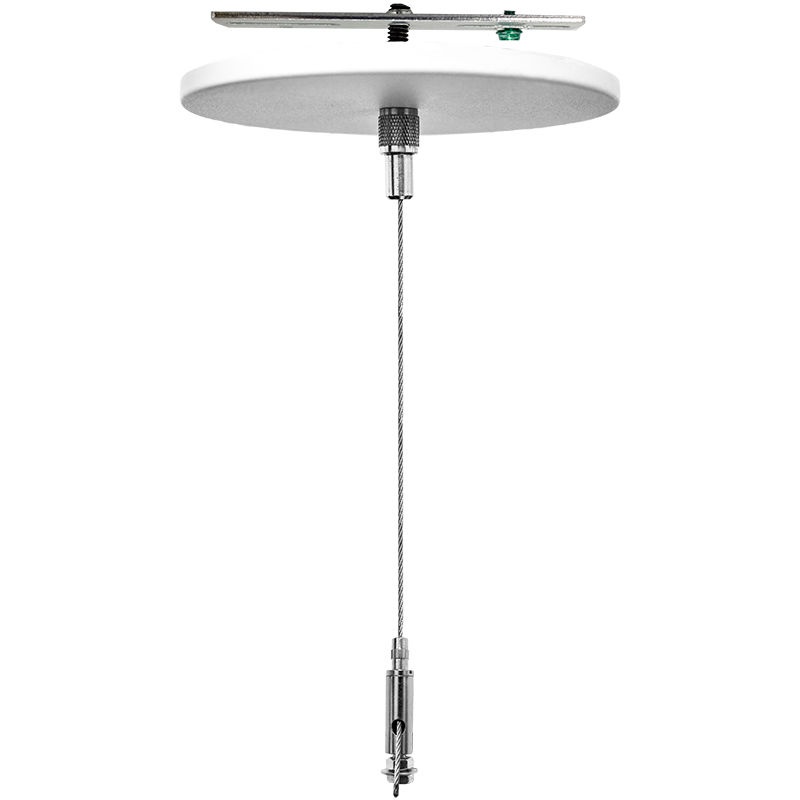
Westgate SCL-CSK-6FT Adj. 6ft 1/16in Suspension Can - Steel Canopy
Brand: Westgate
Technical Specs Adjustable Steel Aircraft Cable, 6FT Long Max. 1/16 Dia. Aircraft Cable Zinc-Plated Steel Connectors Steel Canopy, White Powder Coated Max Load: 70 Lbs. Fits on a Standard 3 or 4 Junction Boxes. Fits on T-Bar Ceilings Steel T-bar Clip Included White Plastic Cable Bushing Included White 6 FT. Cord, SJTW 18 AWG 5-CONDUCT ( WH/ BK/GN/PU/GY) Download PDF File Specification
Category: Home & Garden > Lighting > Track Lighting > Track Lighting Accessories > Suspension Kits